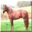
Label: horse